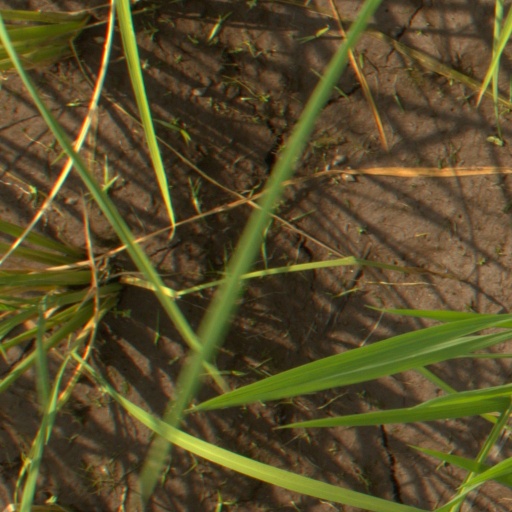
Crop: rice